Sky position (RA, Dec in degrees): 335.224, -0.772
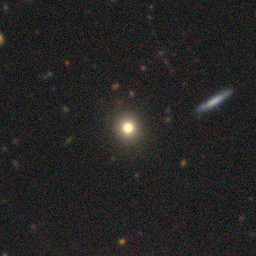
Galaxy morphology: Round Smooth Galaxies